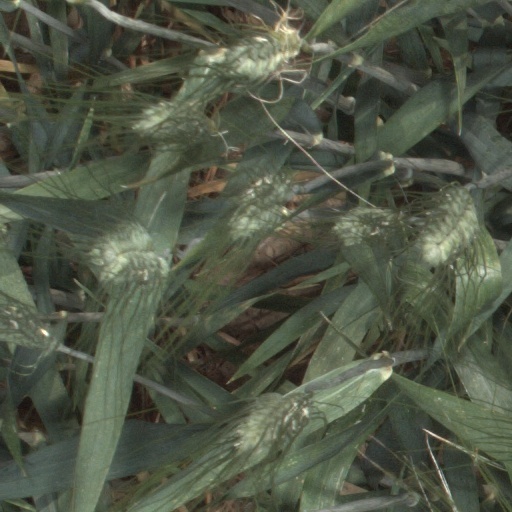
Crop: wheat